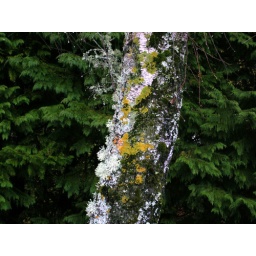
Early morning from my bedroom window at the Lodge in Scotland. Improved from viewing large